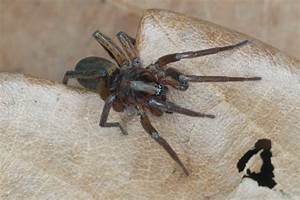
Label: ragno